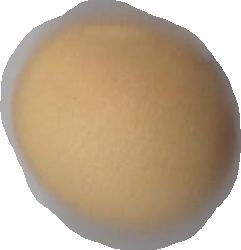
Variety: Dega